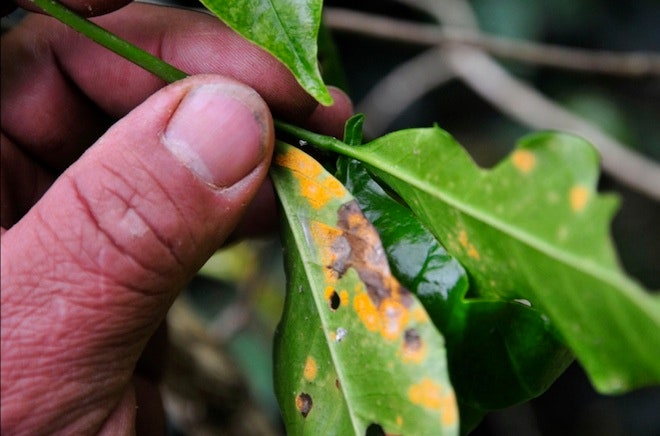
Plant: Coffee
Disease: coffee leaf rust